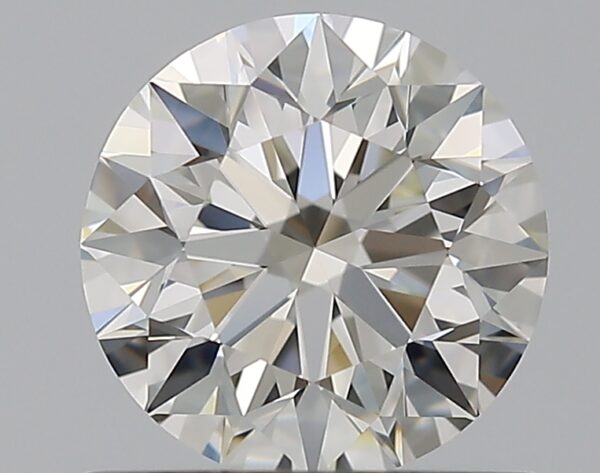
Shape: round
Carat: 0.8
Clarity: VVS1
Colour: I
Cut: EX
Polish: EX
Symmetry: EX
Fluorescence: N
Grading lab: GIA
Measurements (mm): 5.87 x 5.91 x 3.71